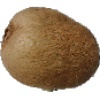
Label: Kiwi 1